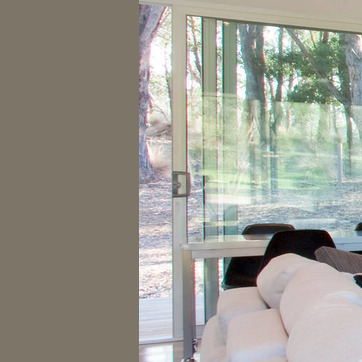
Material: metal